Gerry Connolly

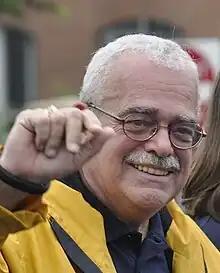
Connolly during 2015 Fairfax City Independence Day parade

Connolly's career as a public official began on March 28, 1995, when he won a special election for the Providence District seat on the Fairfax County Board of Supervisors, defeating Republican Jeannemarie A. Devolites. A rematch against Devolites in November of that same year saw Connolly reelected to a full four-year term on the board. Connolly ran unopposed for reelection in November 1999. He was elected Chairman of the Fairfax County Board of Supervisors in 2003 and reelected in 2007.